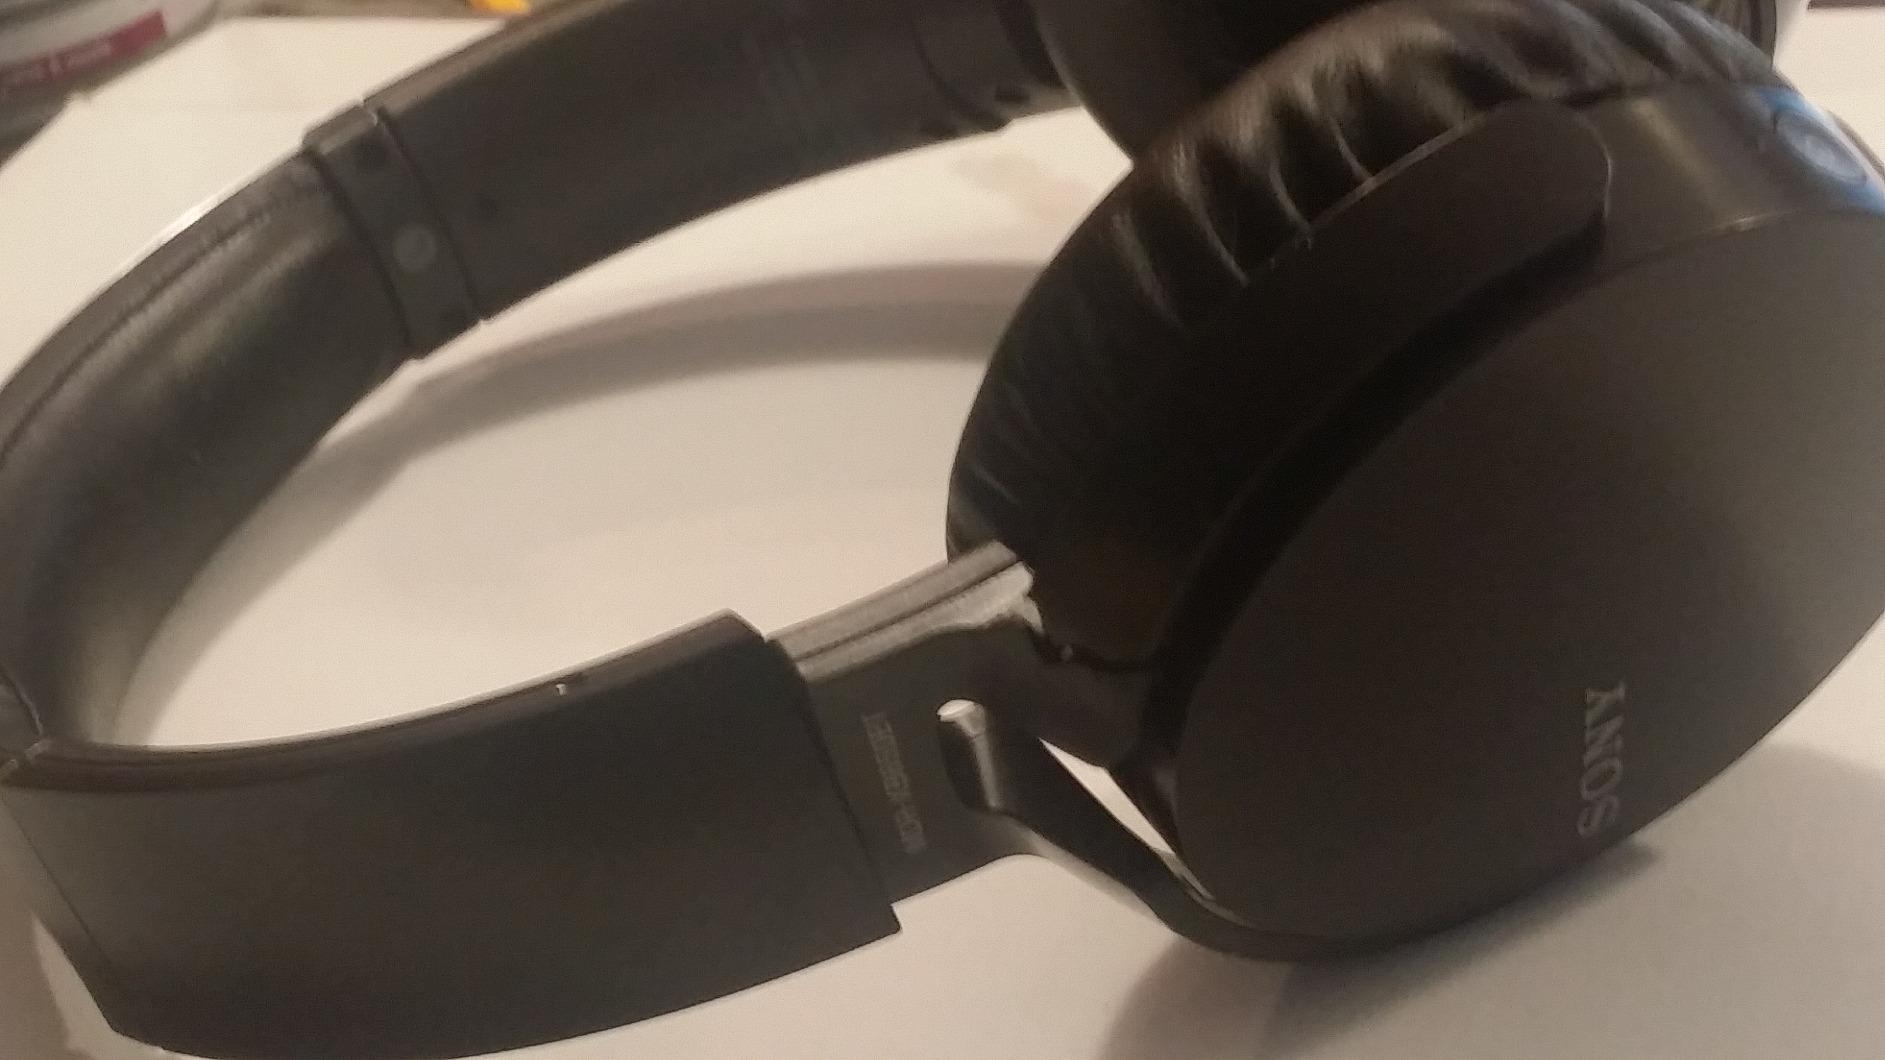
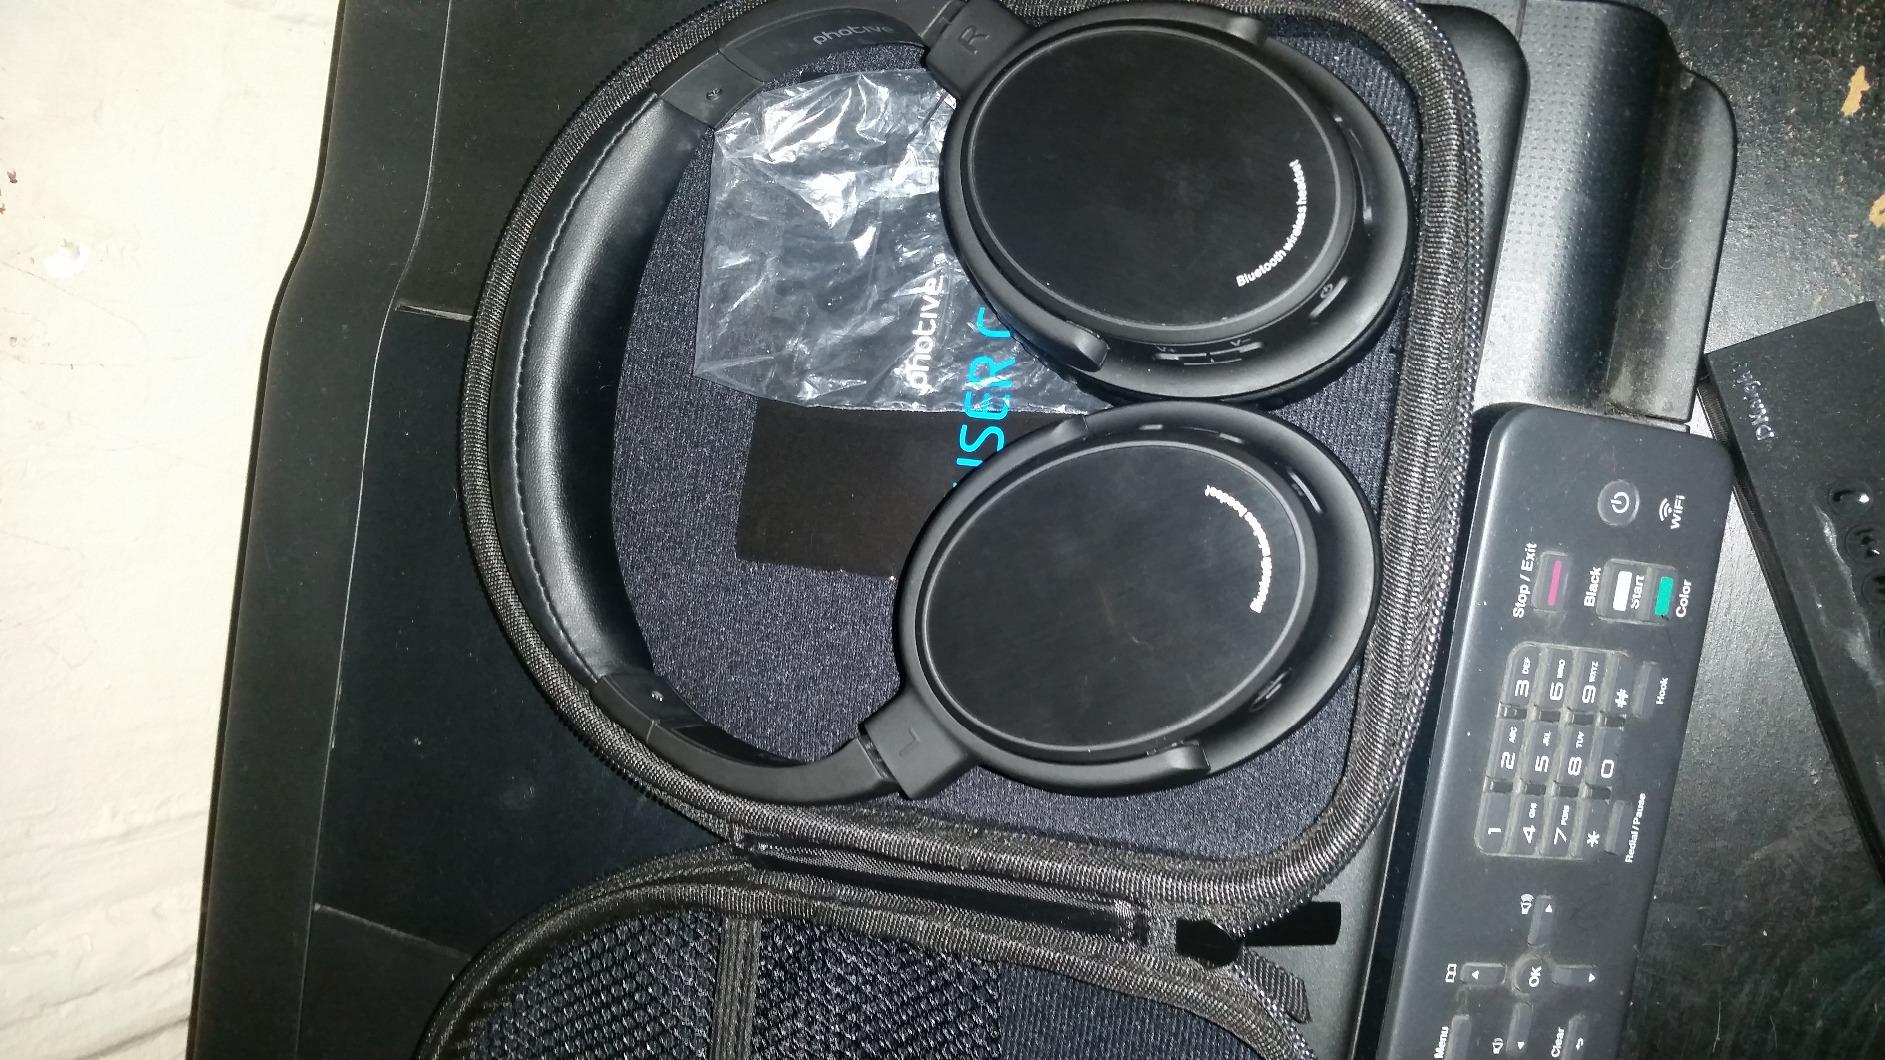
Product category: headphones
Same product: no